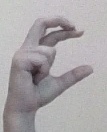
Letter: thal